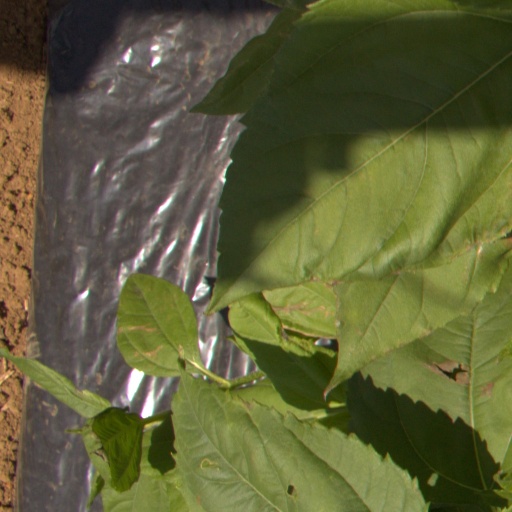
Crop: Jerusalem artichoke